Kanakachalapathi Temple, Kanakagiri

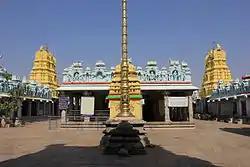
View of Kanakachalapathi temple from entrance "mahadwara" (main entrance) at Kanakagiri in the Koppal district

The Kanakachalapathi temple is a 16th-century Hindu temple dedicated to the god Vishnu. It is located in the town of Kanakagiri, in the Gangavathi taluk of Koppal district in the Karnataka state, India. Kanakagiri, known in ancient times as "Swarnagiri" ("lit", "Hill of Gold") is about 3 km from the district headquarters Koppal city, 380 km north of Bangalore city and 200 km east of Belagavi city.